Binary Domain

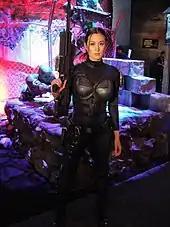
A promotional model dressed as Faye at E3 2011

Several videos were released on the Internet, detailing the everyday life of Mr. Assault, which was an enemy robot in the game. The trailers for the game utilized licensed music not featured in the game. The trailer titled "The Machine Age Has Begun" was released in April 2011, featuring music from 65daysofstatic's "Aren't We All Running", and narrated by Faye Lee, who speaks about the plot of the game, as well as emphasizing the importance of the trust feature in-game. In January 2012, a trailer titled "Bigger Than You Think" was released, using "When Things Explode" by Unkle featuring Ian Astbury, and primarily composed of in-game cutscene clips mixed with gameplay. Playable demo versions were shown at the Electronic Entertainment Expo 2011 and Tokyo Game Show 2011.